K. J. Yesudas

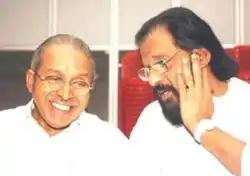
Yesudas with poet and lyricist O. N. V. Kurup

Yesudas recorded his first popular song "Jaathi Bhedam Matha Dwesham" (music: M. B. Sreenivasan) on 14 November 1961. The singer considers those four lines he got to sing to start his career in films as a huge blessing as it was written by none other than Sree Narayana Guru, the most respected saint-poet-social reformer of Kerala. The film was Kalpadukal (1962), based on social reform during the life and times of Sree Narayana Guru. He associated with popular singers of those times like P. Leela, Santha P. Nair, K. P. Udayabhanu, S. Janaki etc. and lyricists like P. Bhaskaran and Nambiyath. He sang the lines of poet Kumaran Asan for this film.